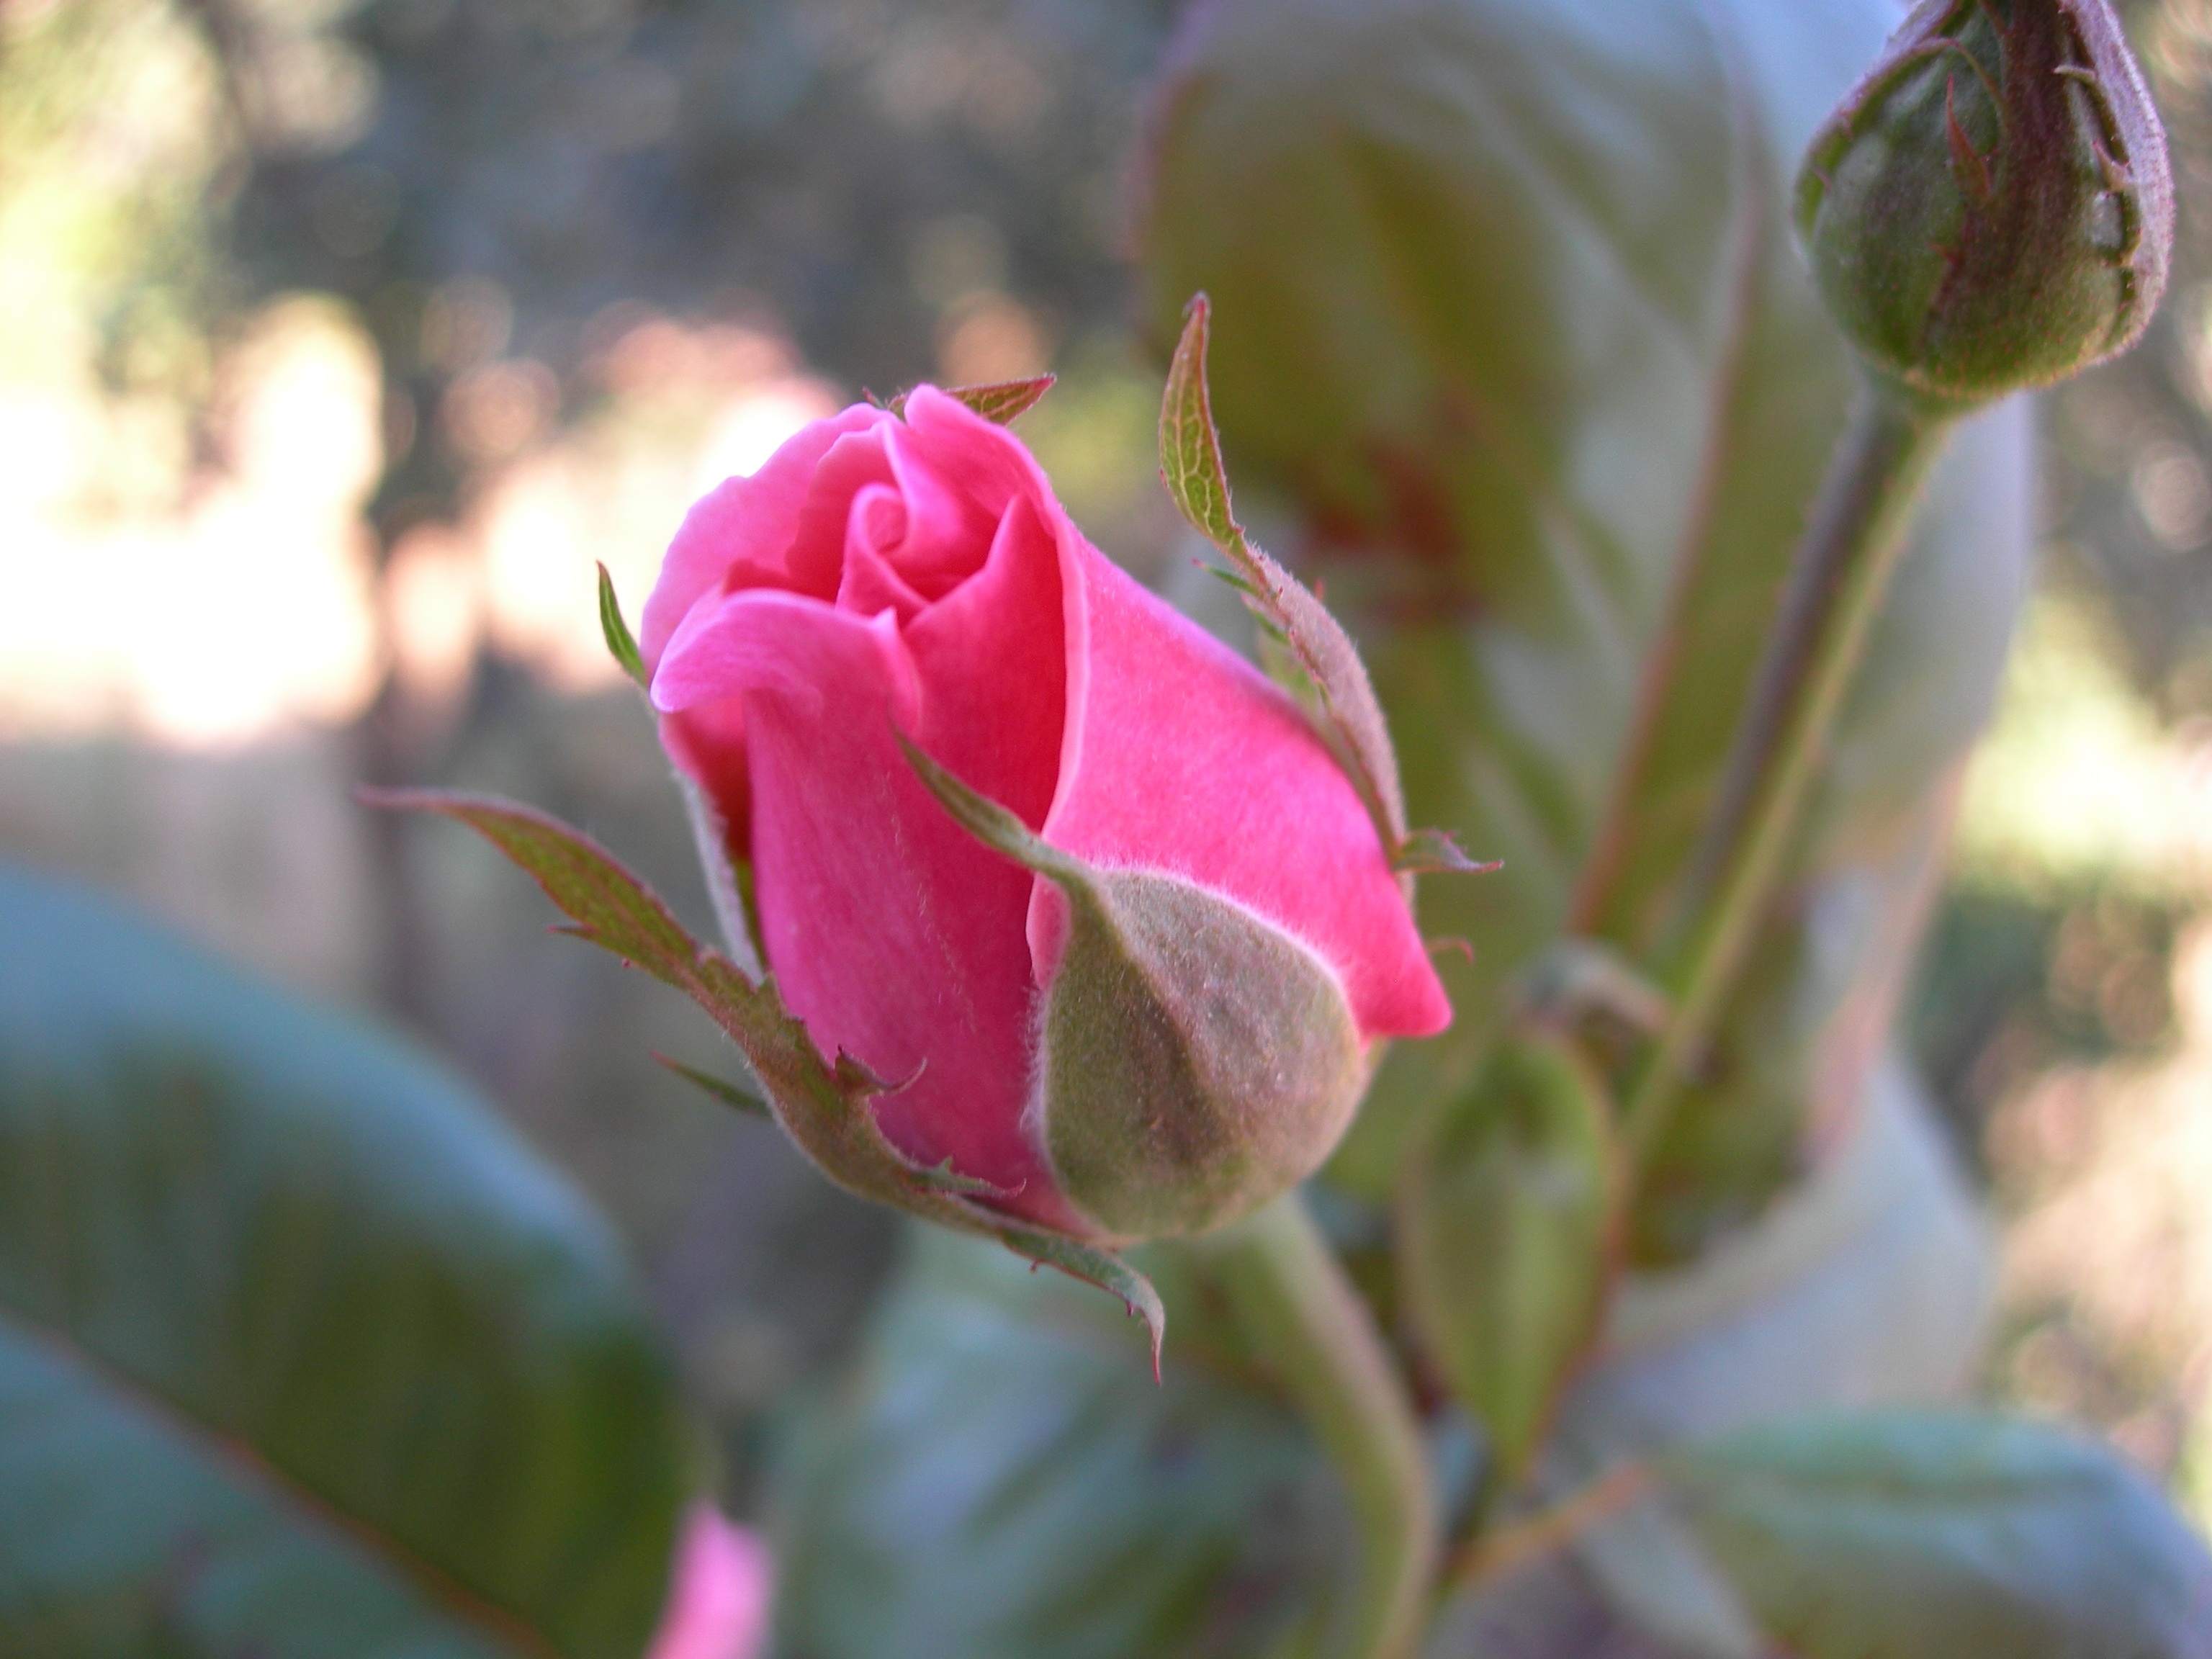
blossom, plant, leaf, flower, petal, floral, love, rose, spring, romance, romantic, botany, blooming, garden, pink, flora, season, gardening, valentine, bud, macro photography, flowering plant, garden roses, rose family, plant stem, land plant